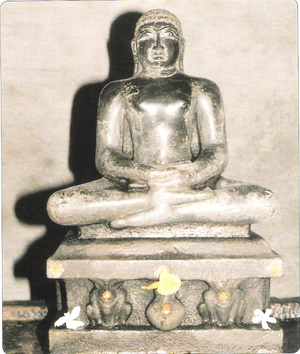
Mallinath appelé aussi Malli est le dix-neuvième Tirthankara, un des Maîtres éveillés du jaïnisme de notre époque. Il est né à Mithilapuri d'une lignée royale et a atteint le moksha, la libération au Mont Sammeda dans l'état actuel du Jharkhand. Selon la branche shvetambara du jaïnisme, Mallinath était une femme. Néanmoins les deux courants s'accordent à dire et à transmettre que son symbole est le kalasha, un pot d'eau faisant partie des symboles auspicieux de cette religion, un ashtamangala. Un temple lui est dédié dans le Tamil Nadu: le temple Mallinatha Swamy de Mannargudi.